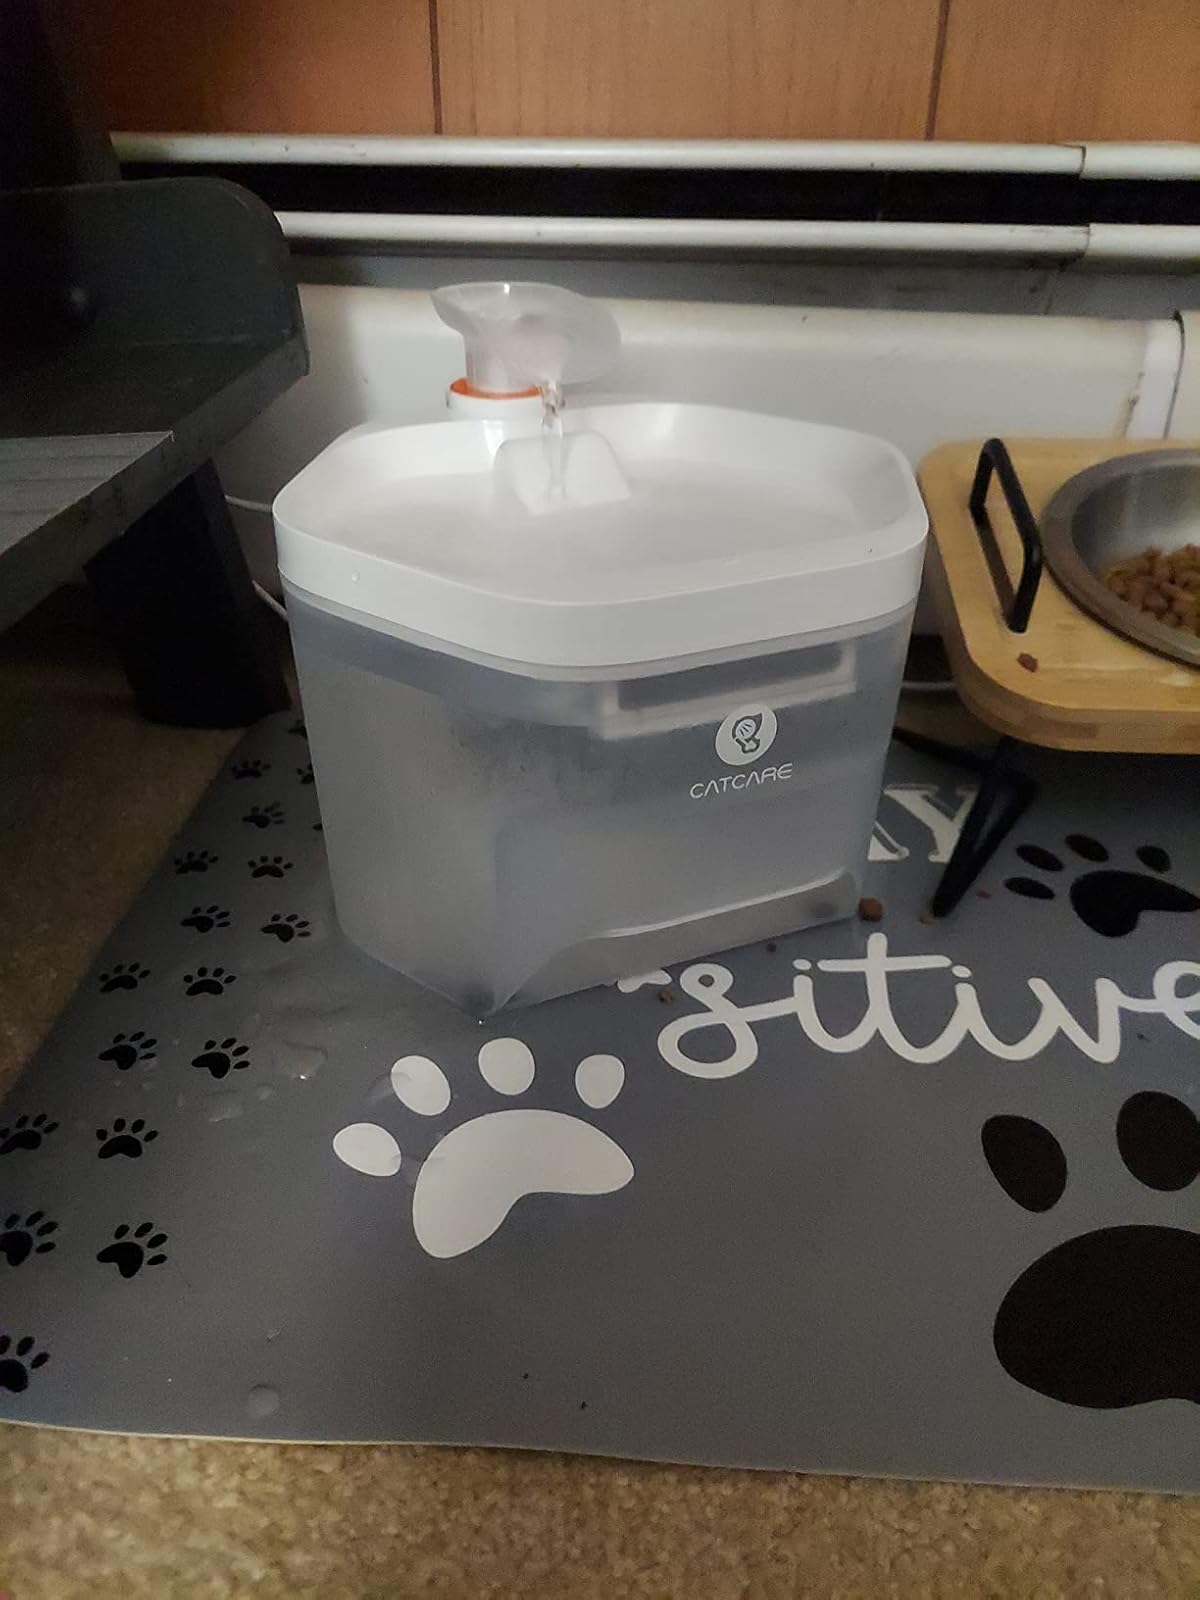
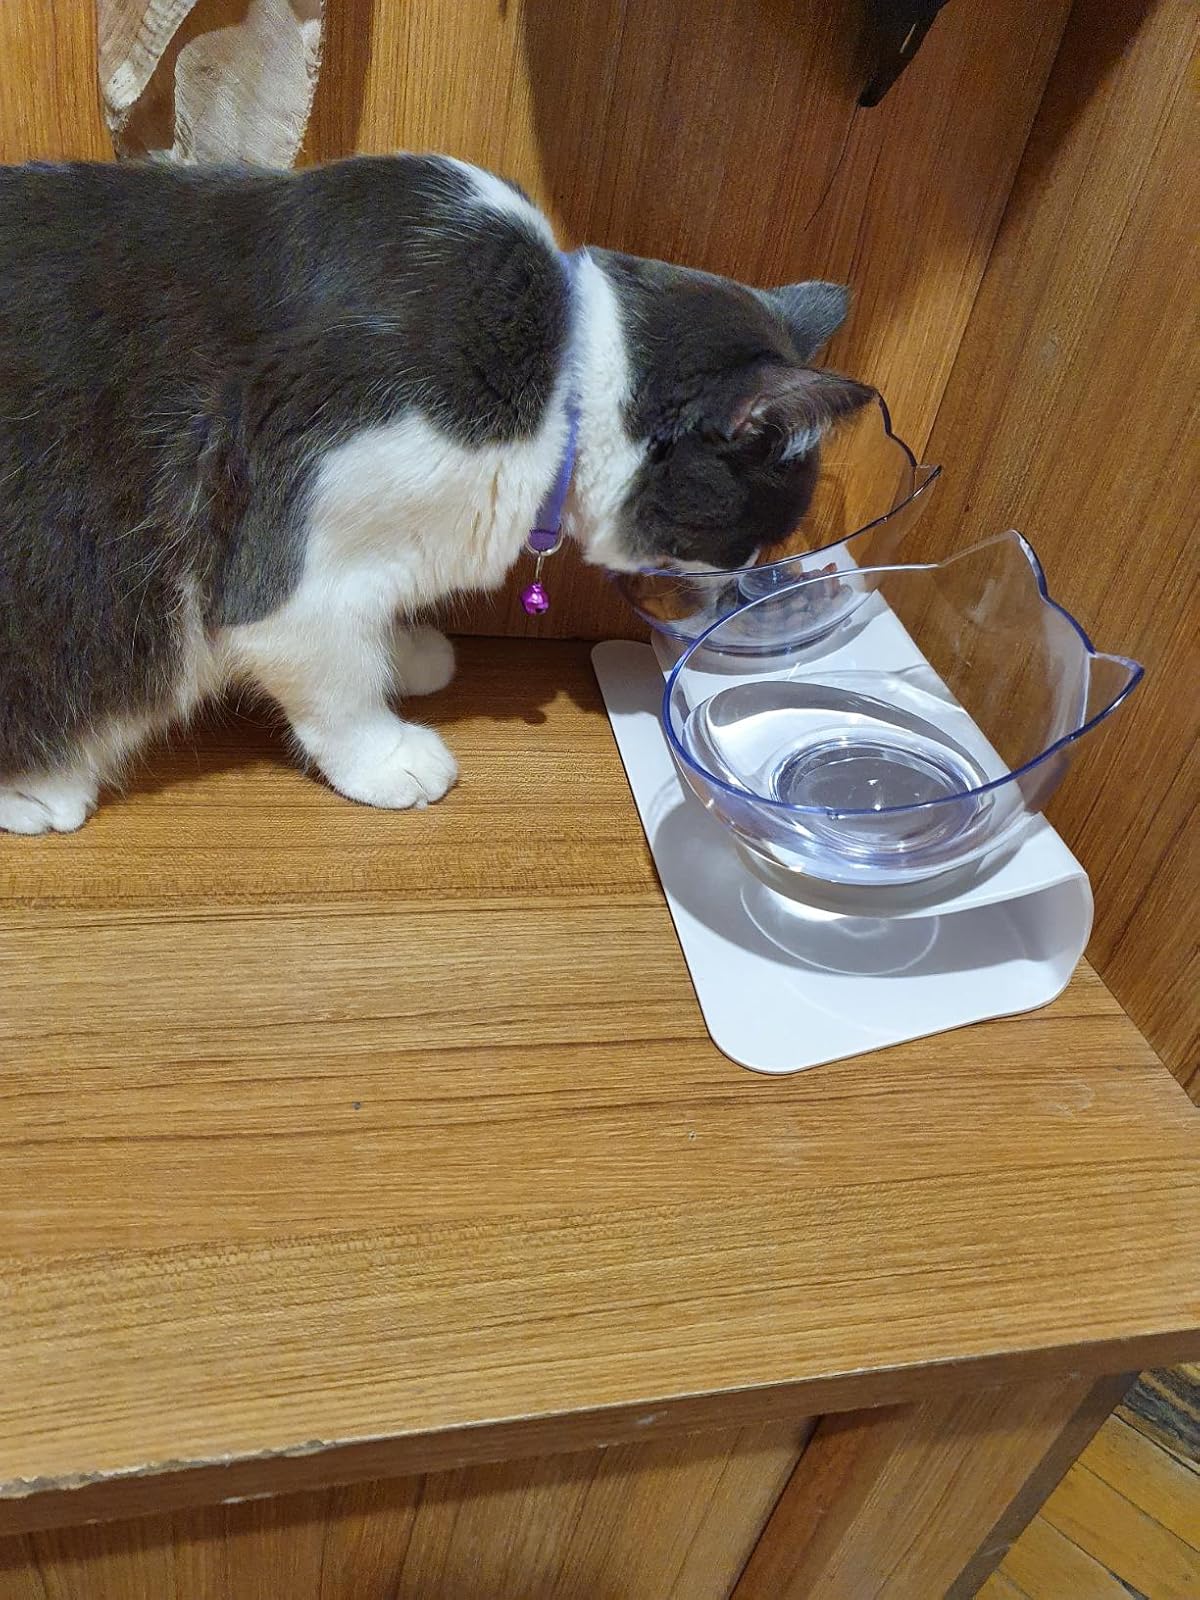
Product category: items_bowl
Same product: no